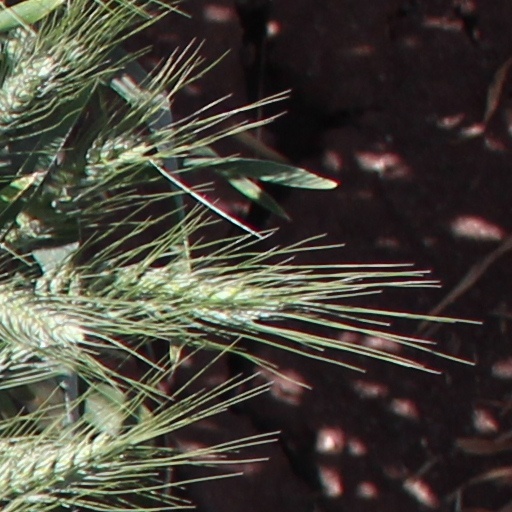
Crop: wheat